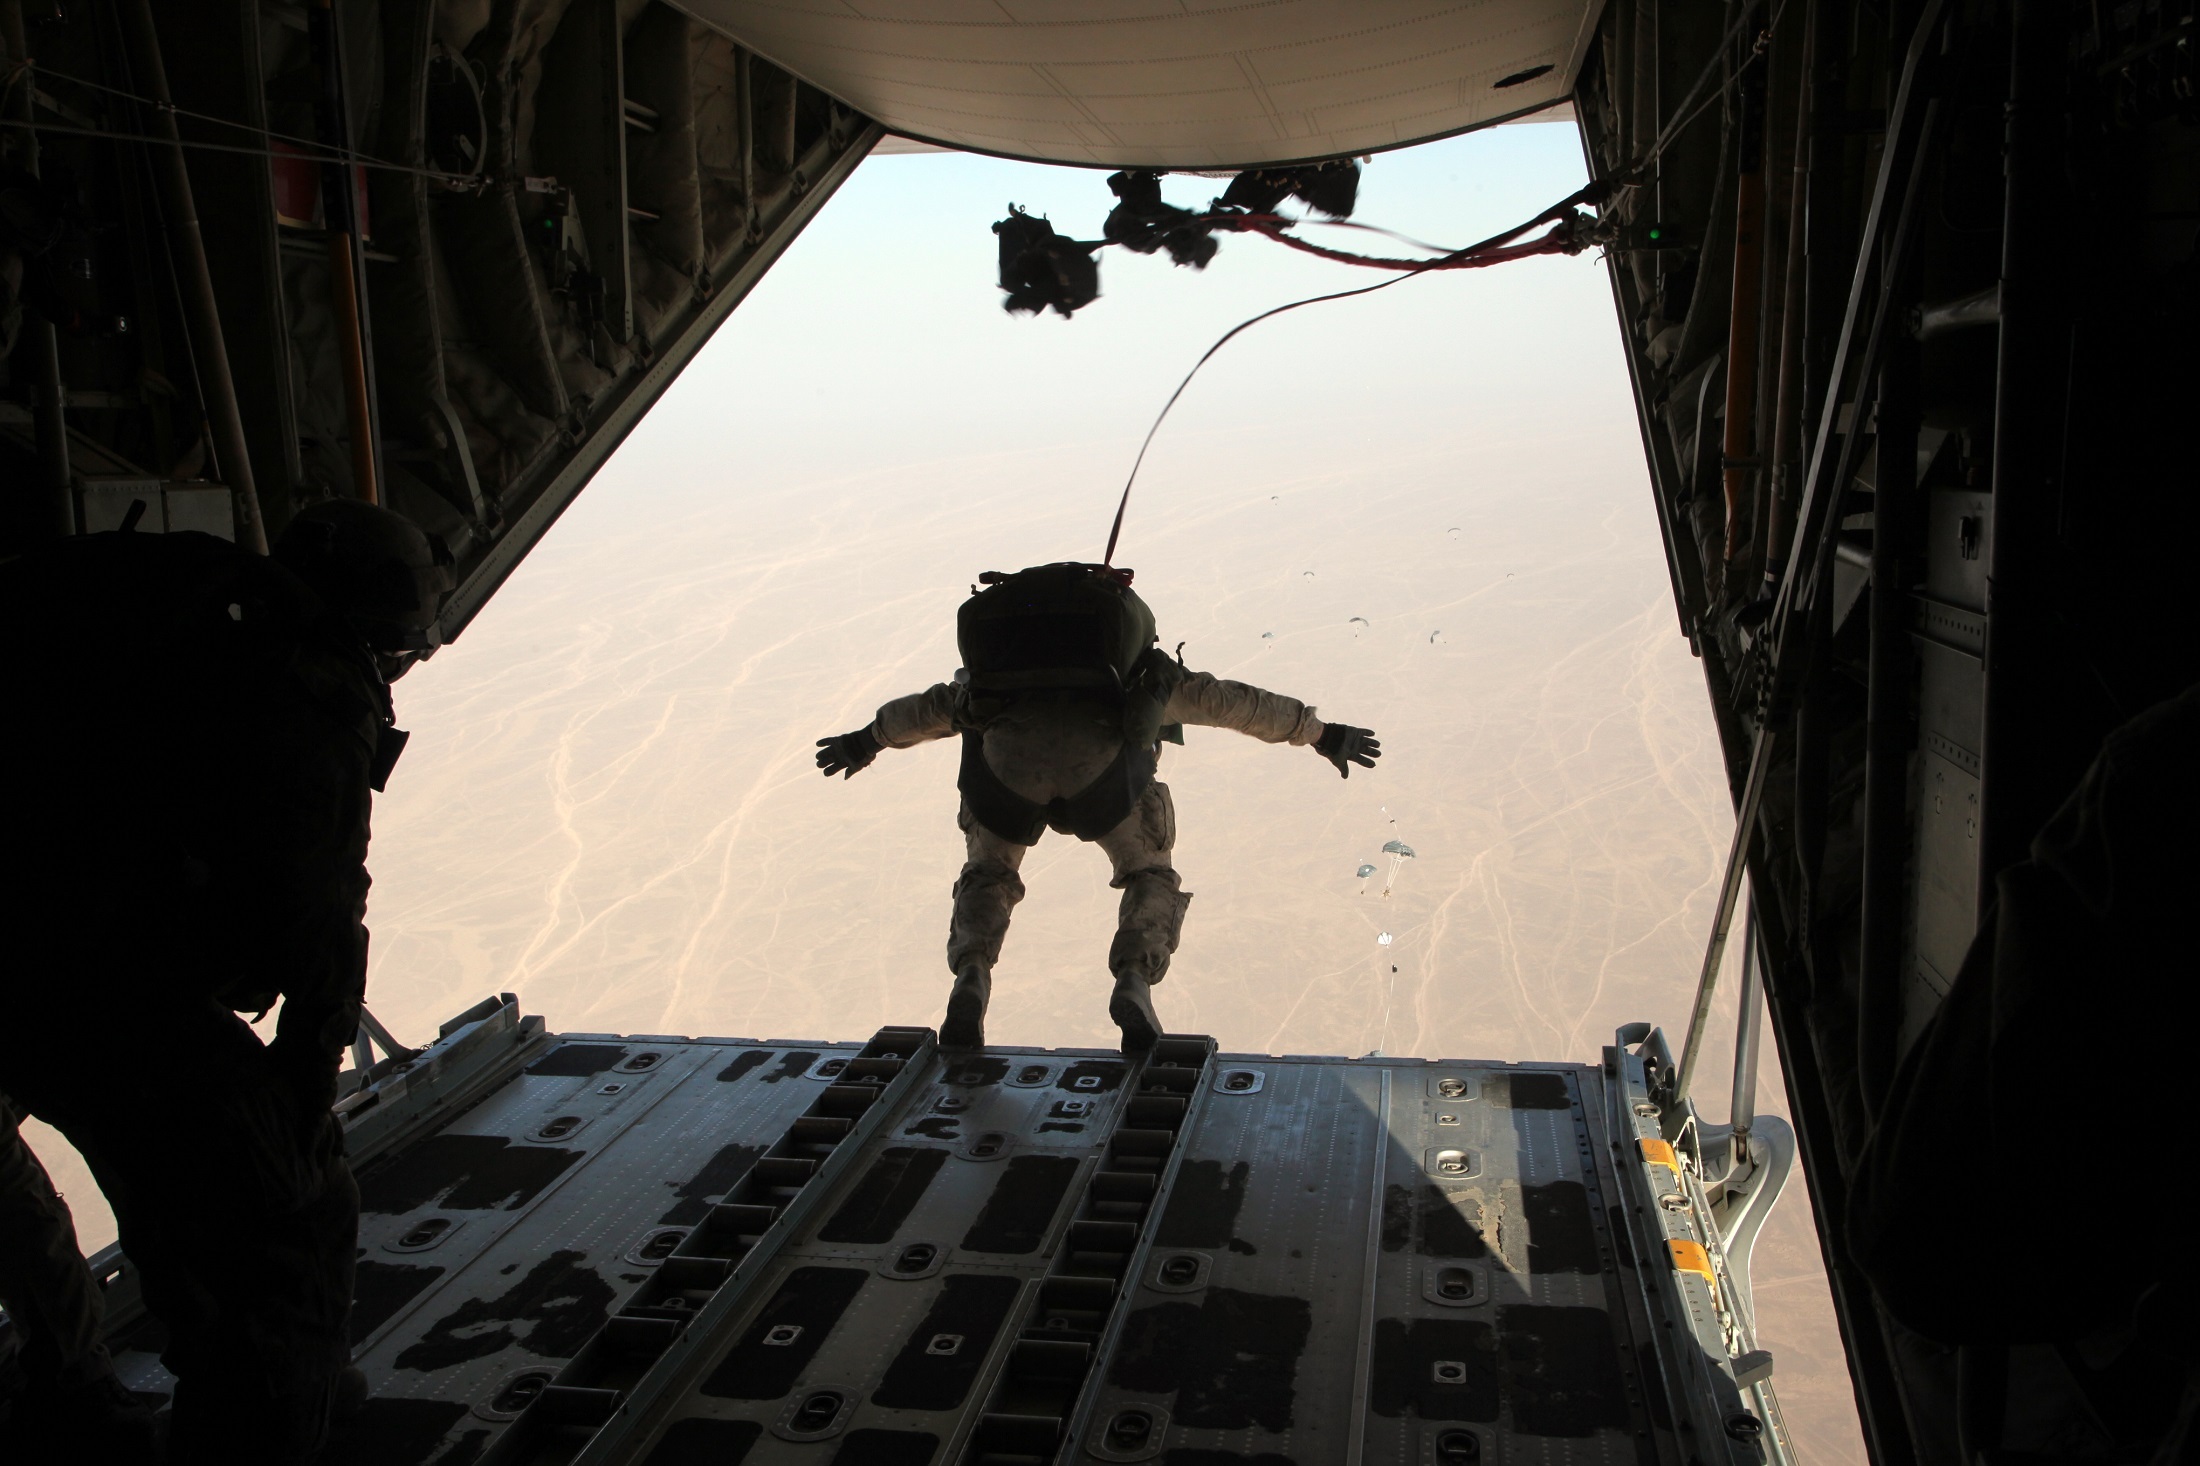
jump, aircraft, military, jumping, vehicle, usa, parachute, skydiving, screenshot, marines, parachuting, parachutist, free fall, skydiver, static line, atmosphere of earth